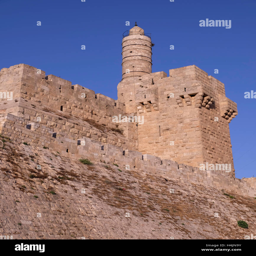
also known as a city and the walls surrounding western edge